Brunswick–Magdeburg railway

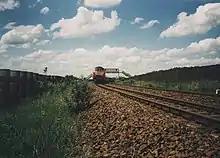
Train between Helmstedt and Marienborn in April 1990

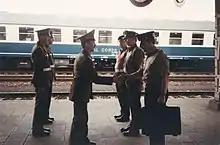
British and Russian soldiers at the former border station of Marienborn in April 1990

While the Berlin–Lehrte line, opened a year earlier, remained the fastest line for passenger between Hanover and Berlin, the line via Helmstedt also carried passenger traffic between the two cities and traffic from Hanover to Halle and Leipzig. In addition, substantial freight traffic was carried on both branches. In 1937 five express trains ran each day each way on the line.